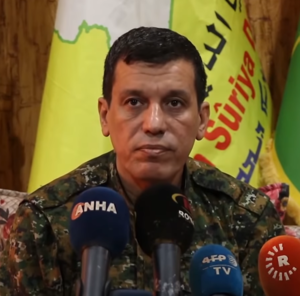
Ferhat Abdi Şahin, dit Mazloum Abdi, Mazloum Kobane, ou Şahin Cilo, né vers 1967 à Kobané, est un dirigeant politico-militaire kurde de Syrie. Après avoir été longtemps actifs dans les rangs du PKK, il prend des fonctions de commandement au sein du PYD, jouant un rôle central lors de la guerre civile syrienne.
La guerre civile syrienne — ou révolution syrienne — est un conflit armé en cours depuis 2011 en Syrie. Elle débute dans le contexte du Printemps arabe par des manifestations majoritairement pacifiques en faveur de la démocratie contre le régime baasiste dirigé par le président Bachar el-Assad. Réprimé brutalement par le régime, le mouvement de contestation se transforme peu à peu en une rébellion armée.